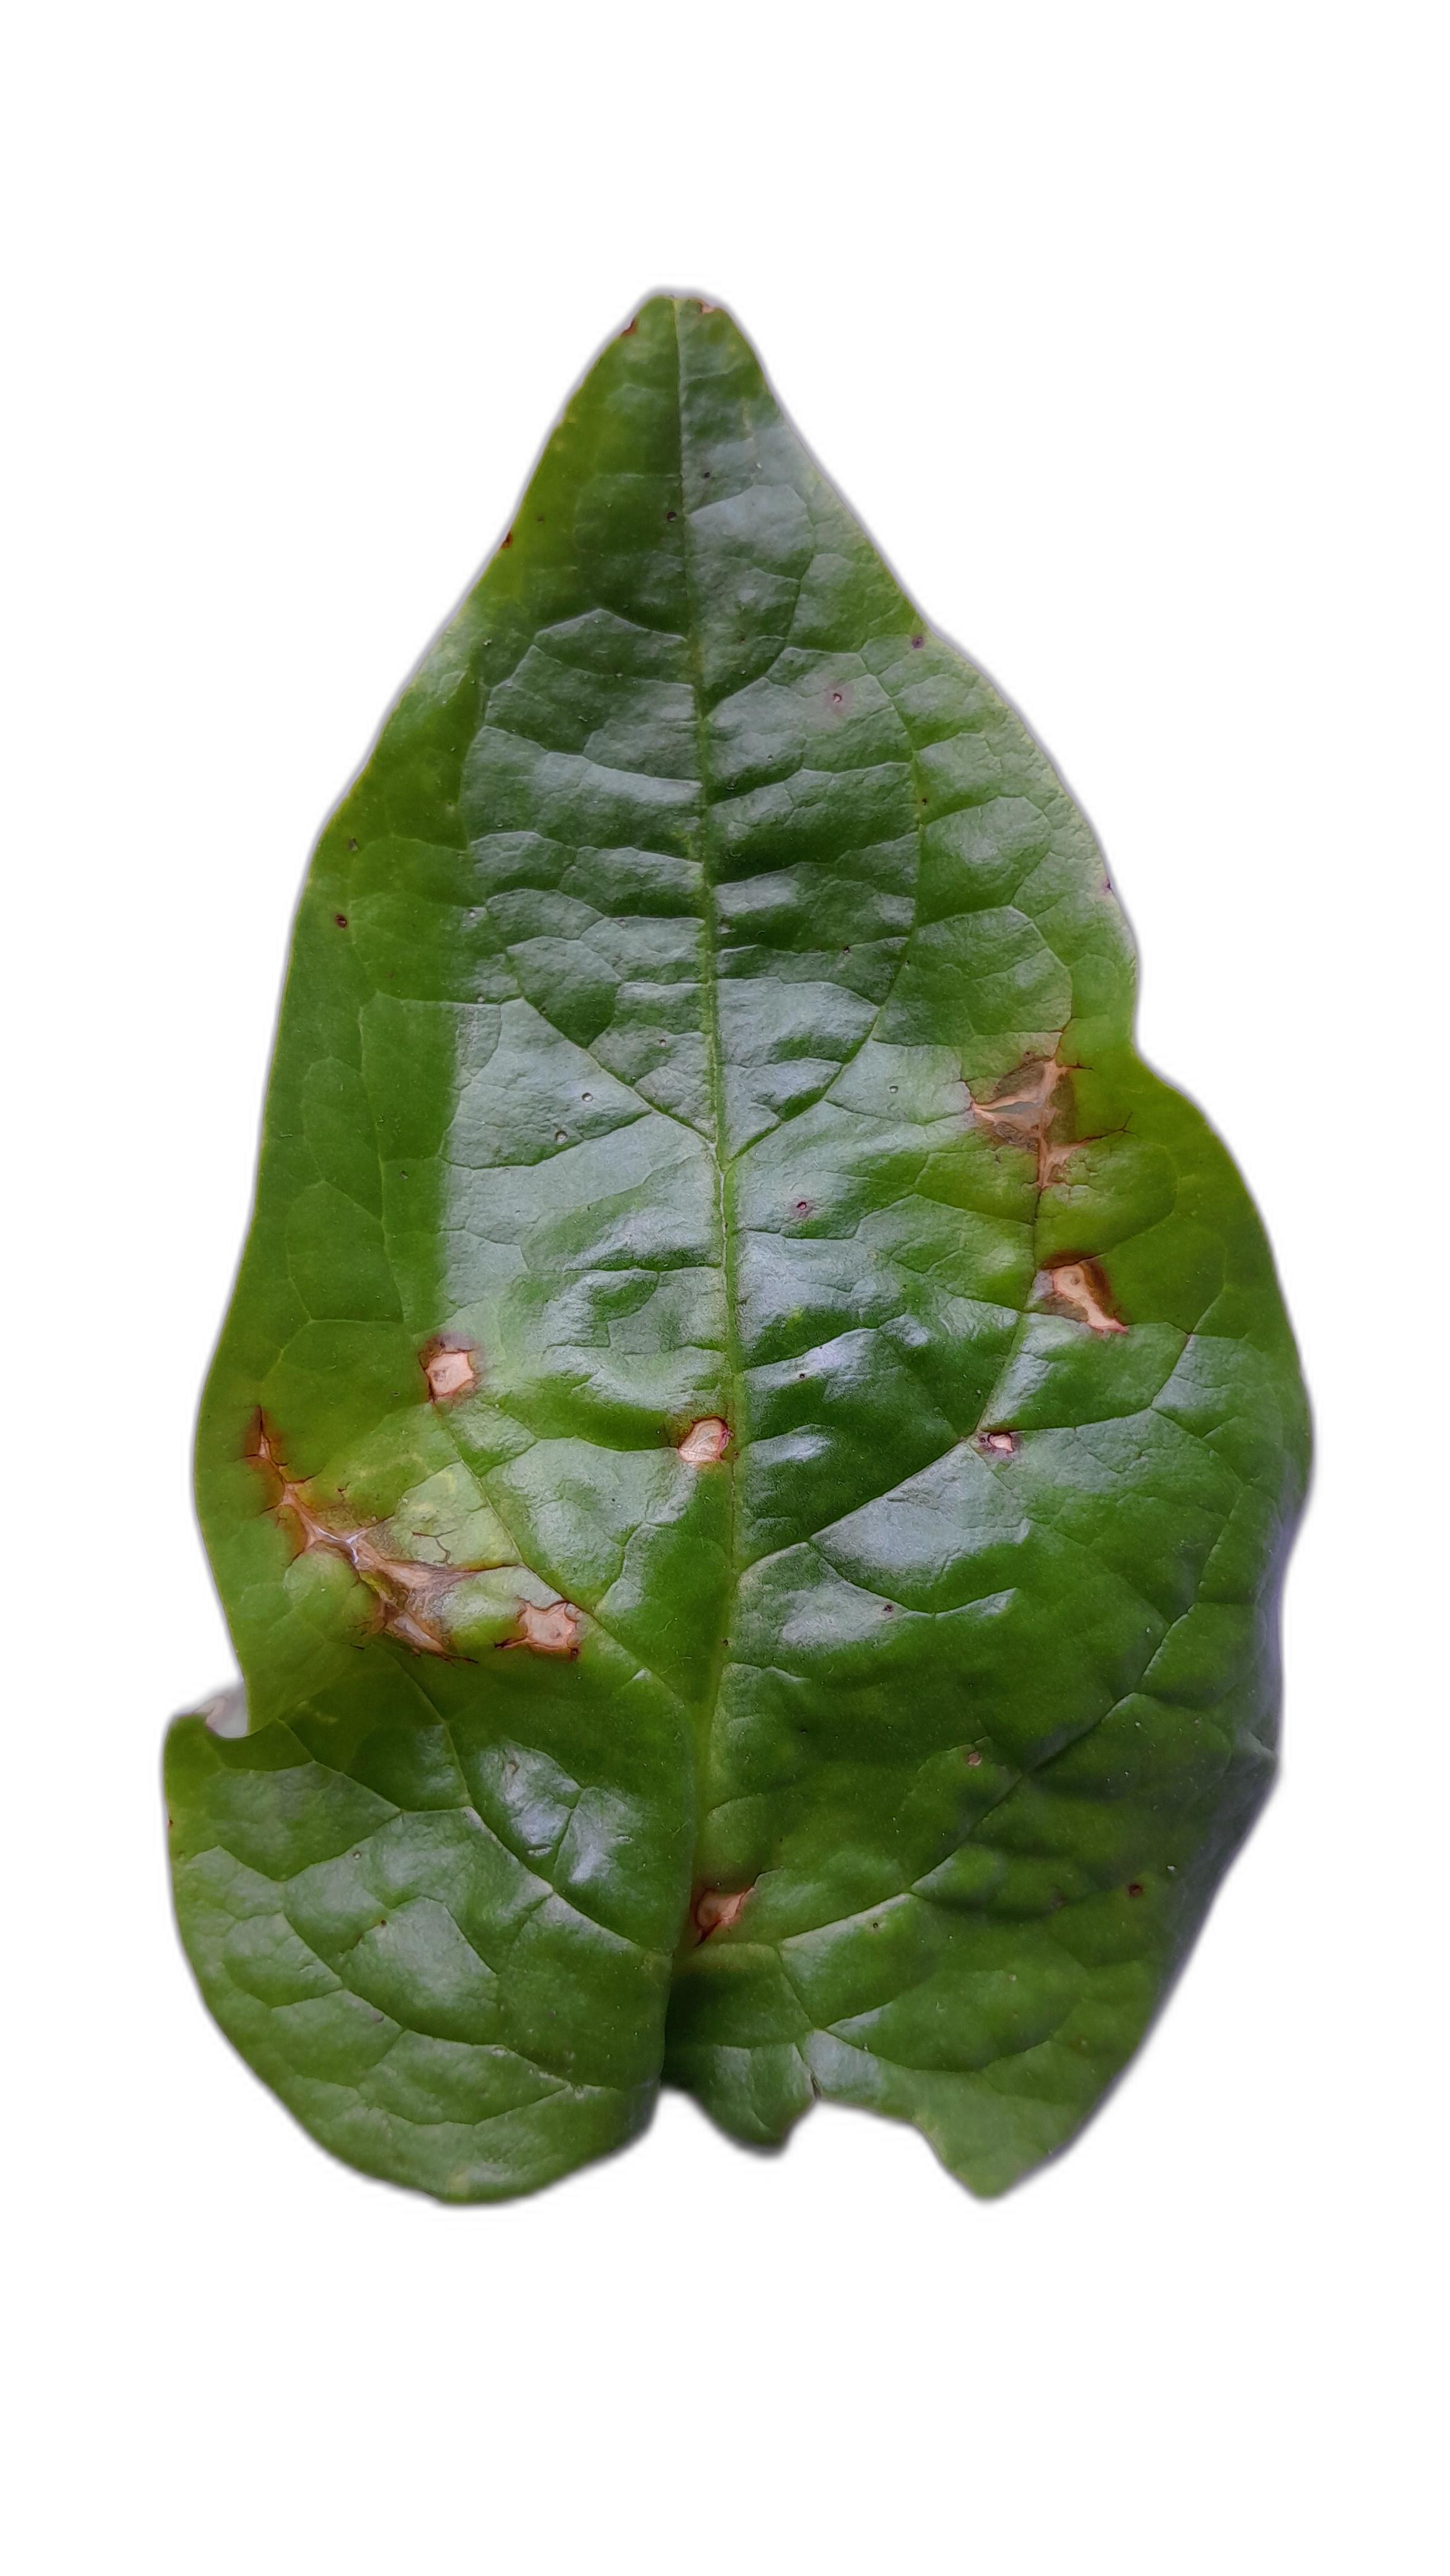
Label: Anthracnose